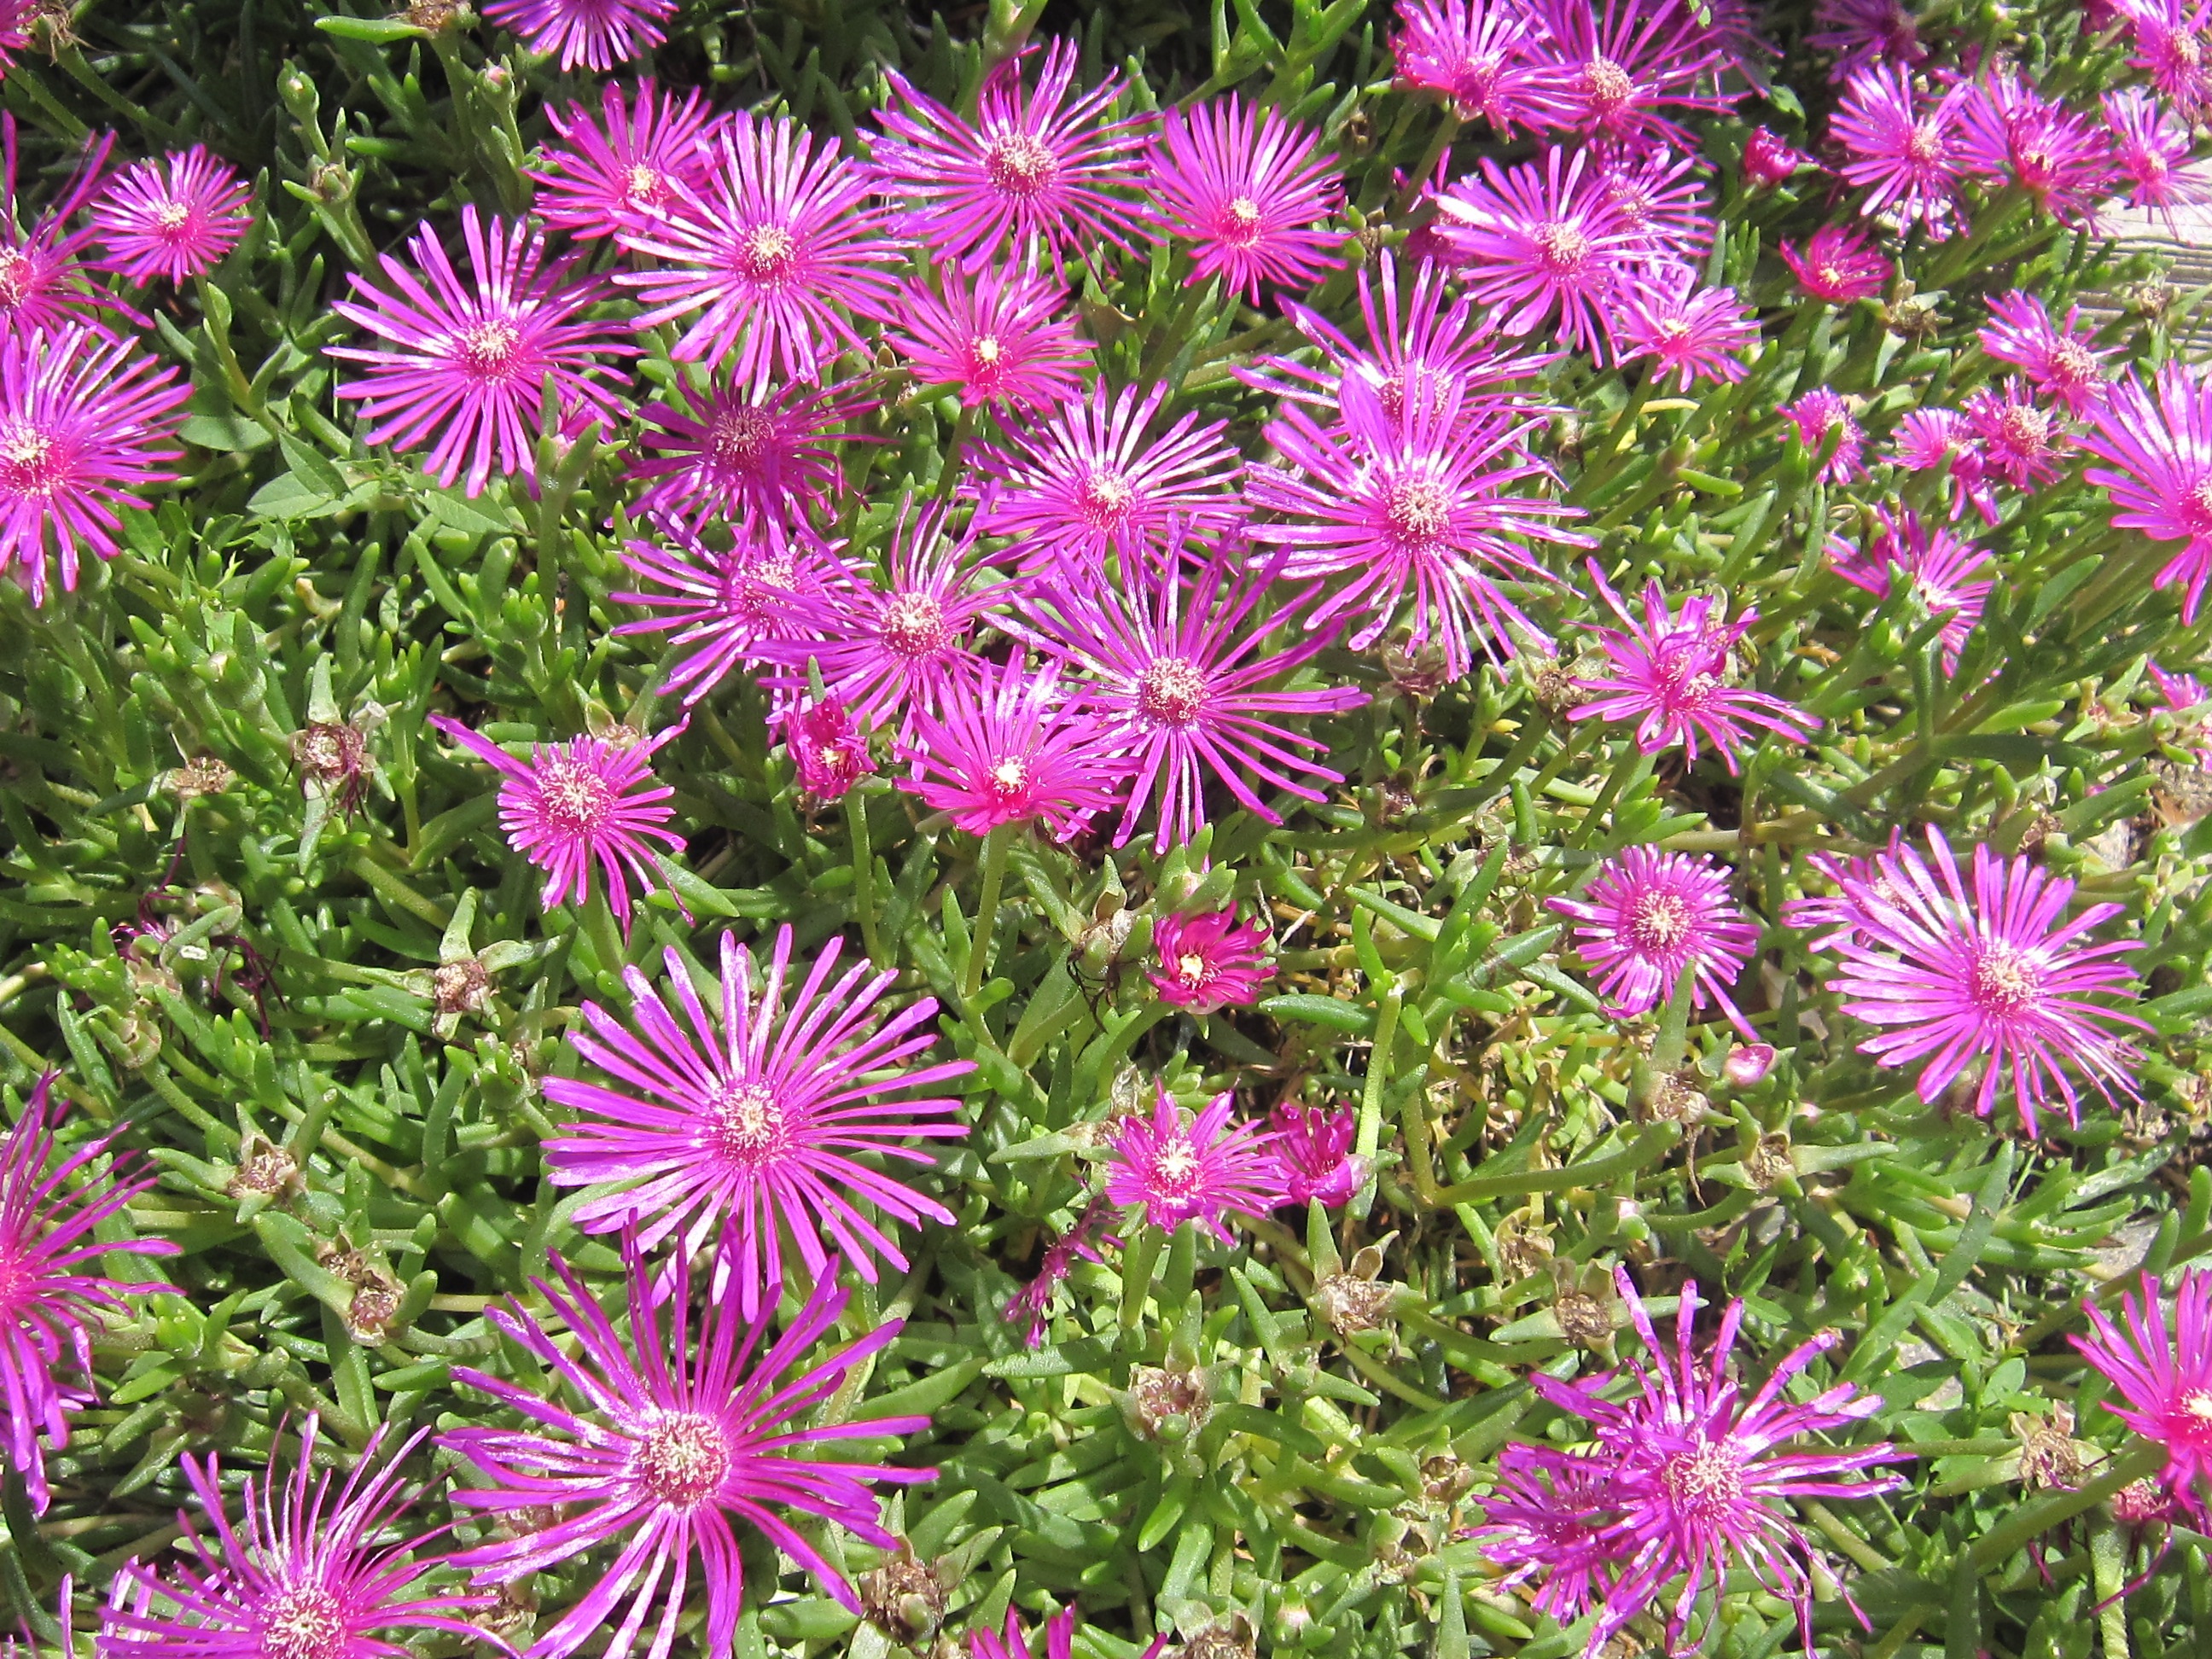
plant, flower, spring, botany, colorful, flora, wildflower, flowers, pigface, background, aster, frisch, flowering plant, daisy family, ice plant, annual plant, land plant, ice plant family, dorotheanthus bellidiformis